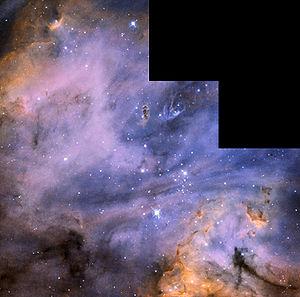
NGC 2122 est amas ouvert associé à une nébuleuse en émission situé dans la constellation de la Table. NGC 2122 est aussi une région d'hydrogène ionisé. NGC 2122 a été découvert par l'astronome australien James Dunlop en 1826.